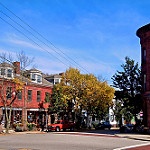
Scene: Outdoor